Charlotte 49ers football

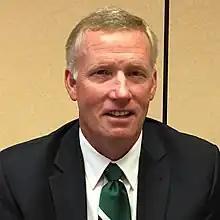
Brad Lambert

On March 1, 2011 the 49ers introduced Wake Forest defensive coordinator Brad Lambert as the program's first head coach.